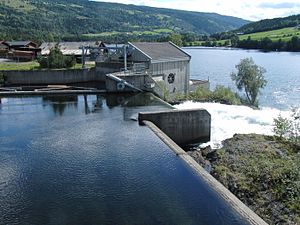
Vandkraftværk / Teknisk opbygning af et vandkraftværk / Turbinen / Valg af turbinetype
Fossheimfoss kraftverk er et eksempel på et vandkraftværk, hvor man stod oven for komplicerede overvejelser ved valg af turbinetype. Valget stod mellem bulb-turbine med S-formet tilløb, bulb-turbine med S-formet udløb, tre francisturbiner med vertikal aksling eller én kaplan-turbine med vertikal aksling.[55] Valget faldt til sidst på en kaplan-turbine.
Et vandkraftværk er et kraftværk, som producerer elektrisk energi ved hjælp af rindende vand.